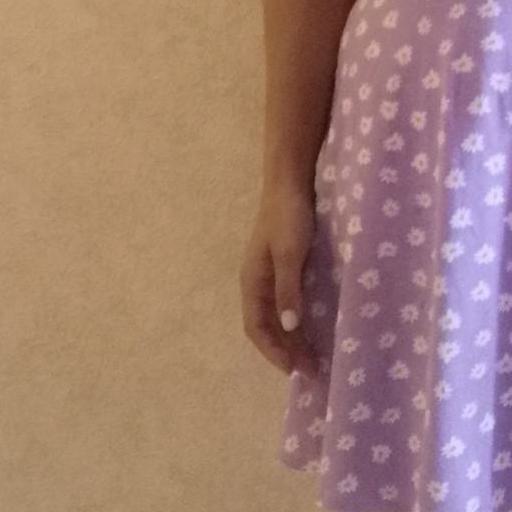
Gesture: no_gesture